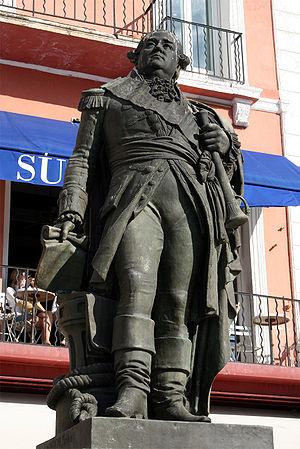
Pierre André de Suffren, dit « le bailli de Suffren » et également connu sous le nom de « Suffren de Saint-Tropez », est un vice-amiral français, bailli et commandeur de l’Ordre de Saint-Jean de Jérusalem, né le 17 juillet 1729 au château de Saint-Cannat près d’Aix-en-Provence et mort le 8 décembre 1788 à Paris.